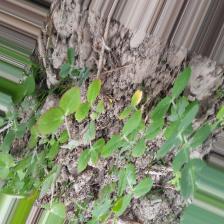
Label: Ascochyta blight